Shinran

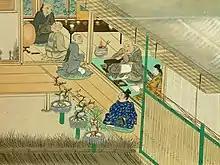

In any case Shinran, like others in Hōnen's community, felt that in the age of Dharma Decline, it was no longer possible to achieve enlightenment through traditional monastic practices, and thus one could only rely on the vows of Amitābha Buddha, particular the 18th or "Primal Vow" and seek rebirth in the Pure Land. In a passage from his magnum opus, the "Kyōgyōshinshō", he writes of himself: